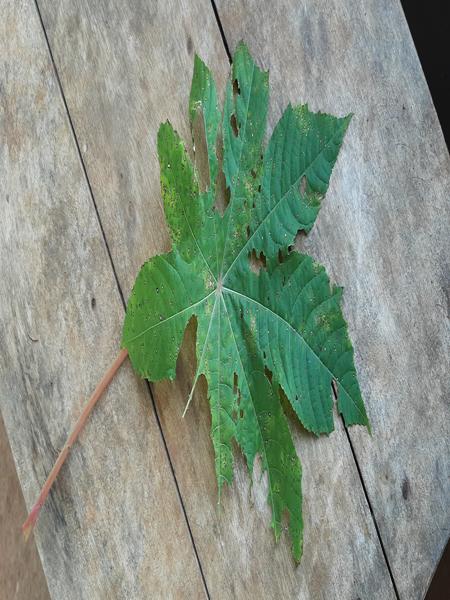
Plant: Castor